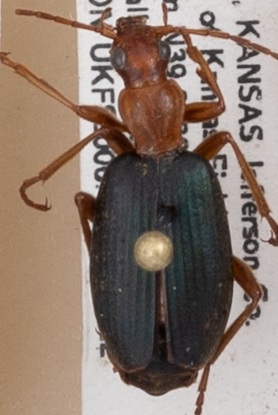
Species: Brachinus alternans
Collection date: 2018-08-22
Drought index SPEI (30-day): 0.476
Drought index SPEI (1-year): -1.084
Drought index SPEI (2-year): -0.228